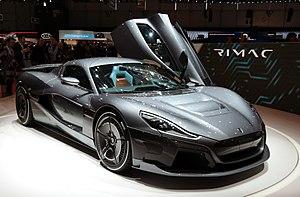
Rimac C_Two au Salon international de l'automobile de Genève 2018
L'édition 2018 du Salon international de l'automobile de Genève est un Salon automobile annuel qui se tient du 8 au 18 mars 2018 à Genève. Il s'agit de la 88ᵉ édition internationale de ce salon, organisé pour la première fois en 1905. Cette édition a reçu 660 000 visiteurs, une fréquentation en baisse de 4,5 % par rapport à l'édition 2017.